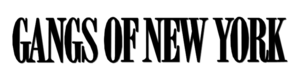
Gangs of New York
Gangs of New York er en film fra 2002. Den er instrueret af Martin Scorsese efter manuskript af Jay Cocks, Steven Zaillian og Kenneth Lonergan. Handlingen finder sted i 1860'ernes New York og er inspireret af Herbert Asburys bog, The Gangs of New York.